Dalgety plc

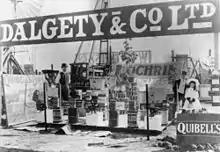
Dalgety's agricultural supply exhibit at the Rockhampton Showground, Queensland, ca. 1907

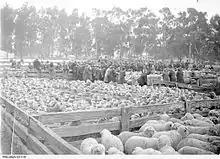
Dalgety auction 10,000 sheep Jamestown SA 1916

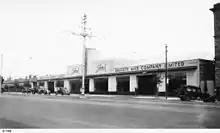
Ford dealership, Adelaide 1937

Dalgety plc—as Dalgety and Company—was for more than a century a major pastoral and agricultural company or stock and station agency in Australia and New Zealand. Controlled from London it was listed on the London Stock Exchange and Australasian exchanges.